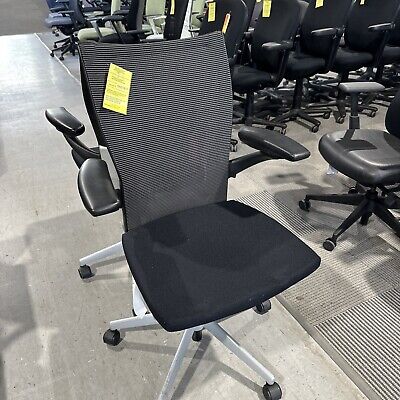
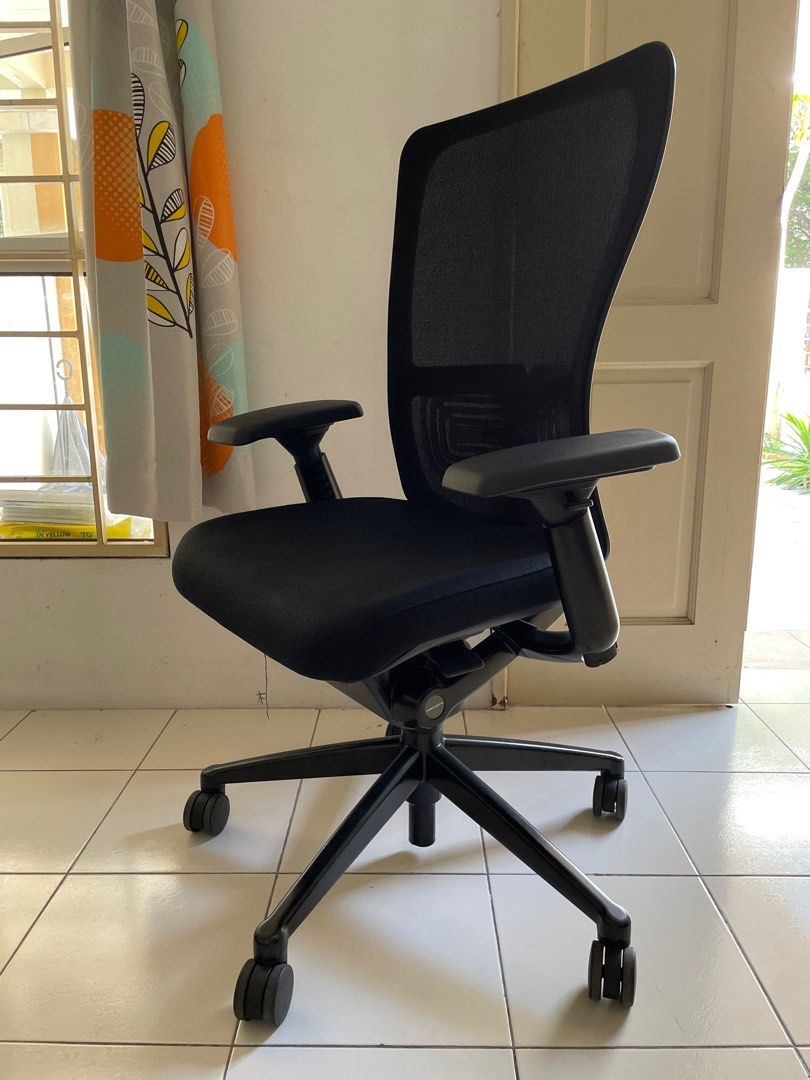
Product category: items_chair
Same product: yes